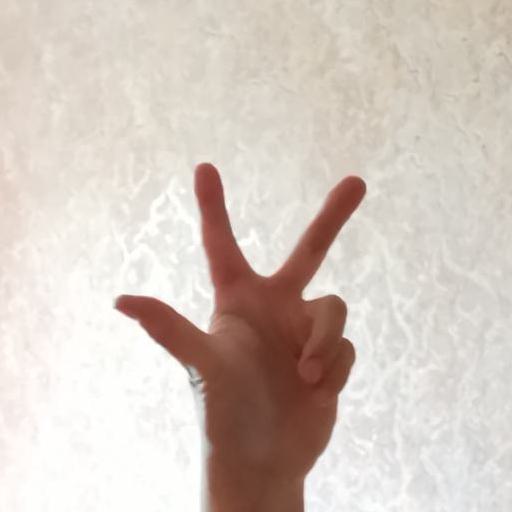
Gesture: three2